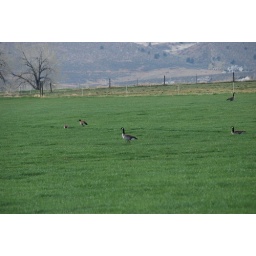
More attempts to capture just how green the grass is in the spring..these geese were very happy in this field.